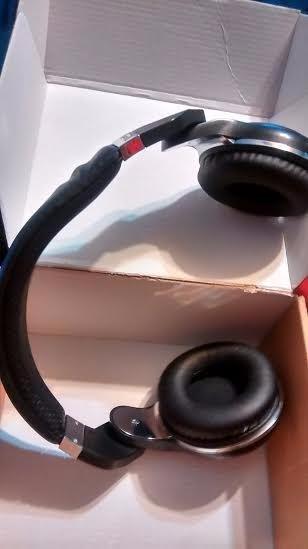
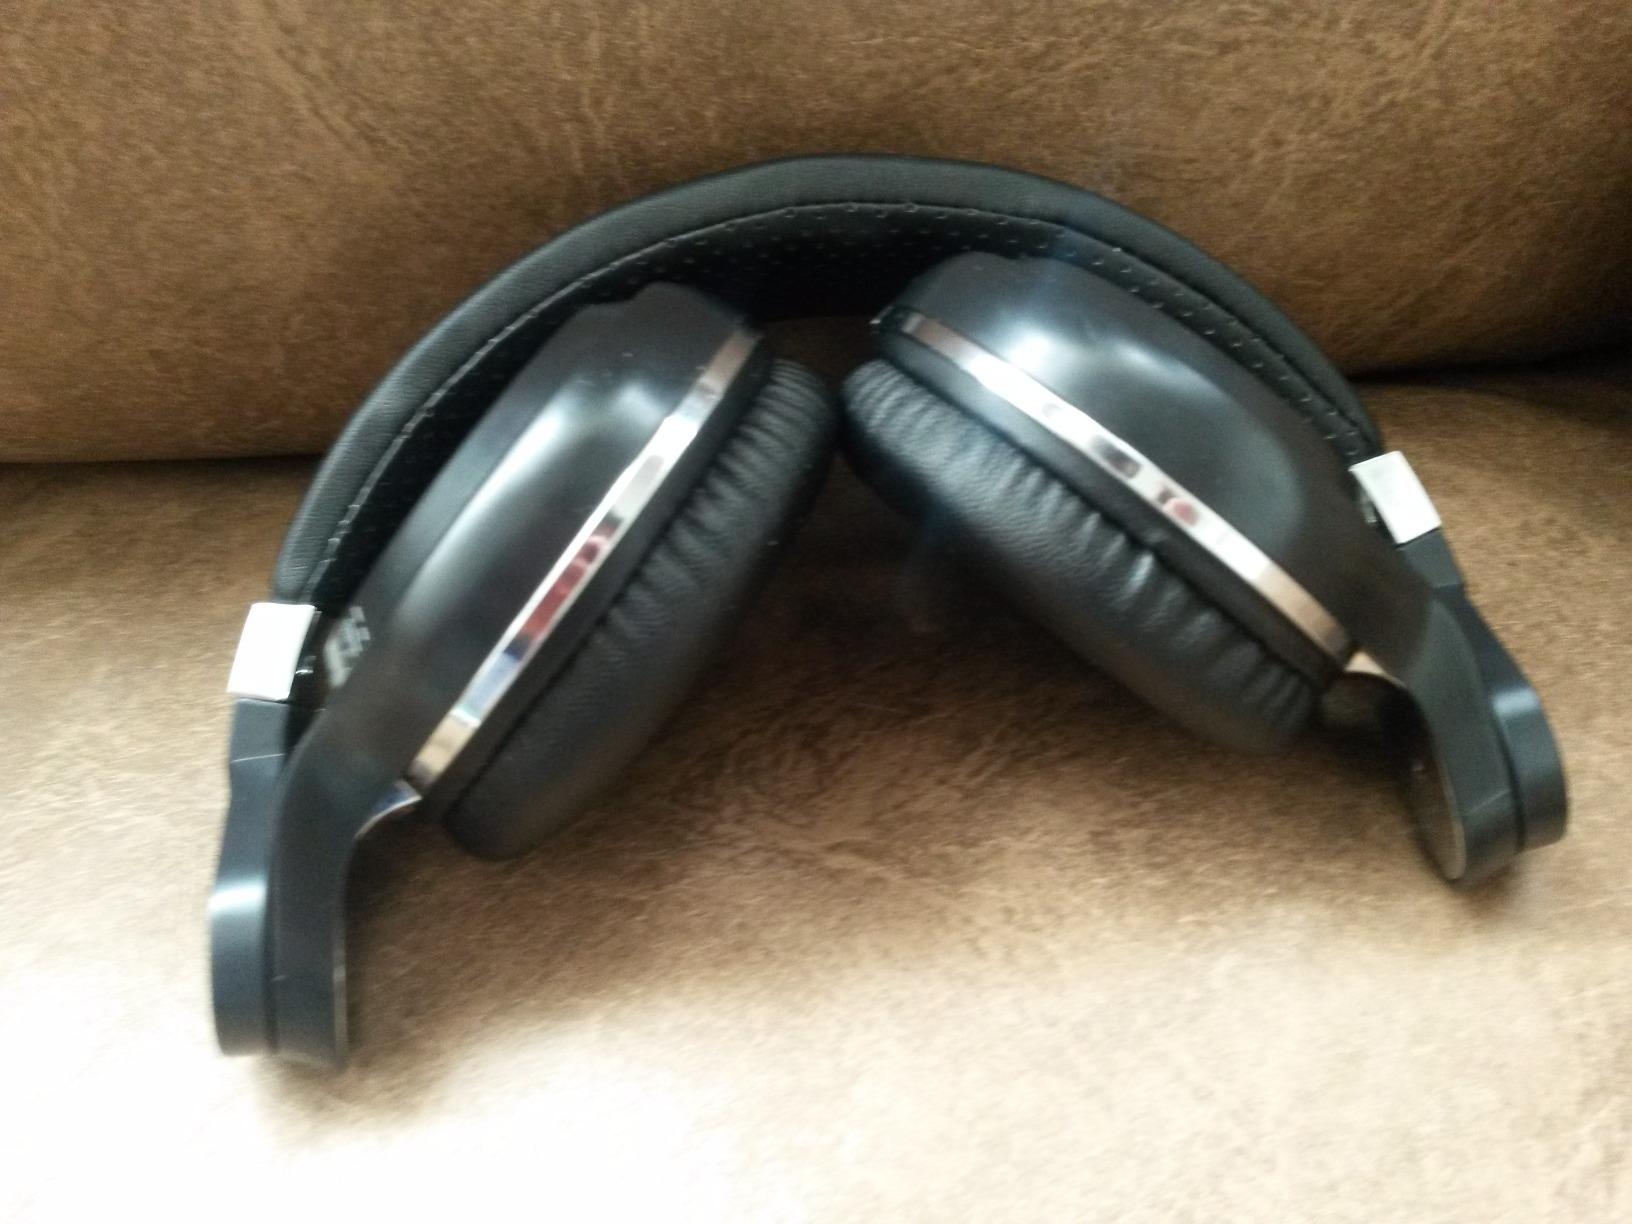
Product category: headphones
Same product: yes